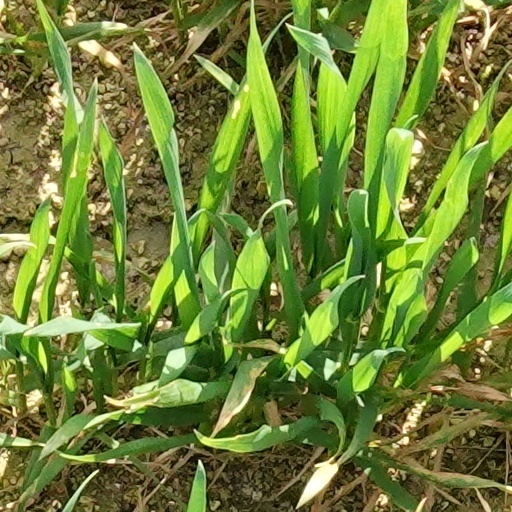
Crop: wheat